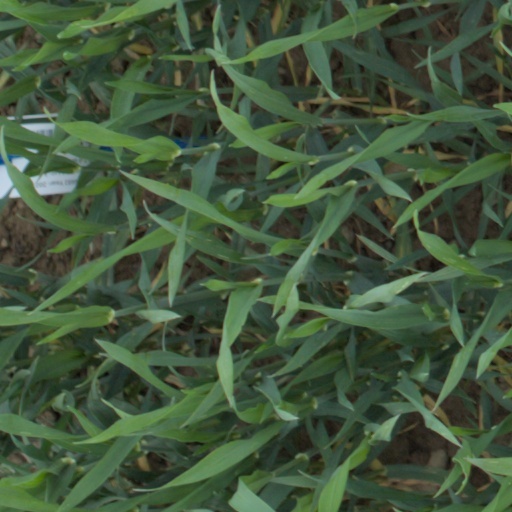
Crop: wheat